List of international goals scored by Clint Dempsey

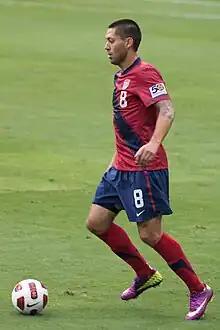
A man wearing a red shirt and blue short pants readies to kick a soccer ball

Clint Dempsey is an American retired professional soccer player who represented the United States in international competition. From 2004 to 2017, Dempsey appeared 141 times for the national team and scored 57 goals. He is the joint all-time male top scorer for the United States, having tied Landon Donovan and his 57 goals. He was also ranked third worldwide among active international male goalscorers in 2017, behind Cristiano Ronaldo (79) of Portugal and Lionel Messi (61) of Argentina.